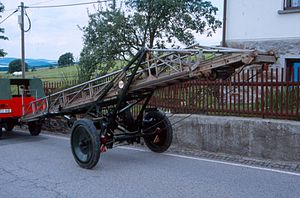
Drejestige / Andre stiger / Påhængsstige
Tysk 20 m påhængsstige med "fronten" fastspændt til trækker
Drejestigen eller stigevognen er en lastbil med fastmonteret, drejebar og enten mekanisk eller hydraulisk udskydelig stige, der som oftest er bygget i aluminium. Den kan typisk række ca. 25-30 meter, svarende til 4.-7. etage. Køretøjet har som primær opgave at foretage personredning i højden – dvs. redde personer ud af lejligheder i højhuse. Den kan således betragtes som såvel et redningskøretøj som en brandbil.